Brickell

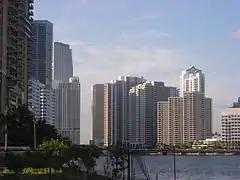
Brickell and Brickell Key

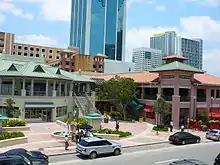
The Shops at Mary Brickell Village is a popular dining and shopping destination in Brickell.

Brickell lies immediately east of Interstate 95, including Southwest 3rd Avenue, and extends to the Biscayne Bay. Brickell extends north to the Miami River and south to SW 26th Road (the Rickenbacker Causeway). The neighborhood comprises mostly financial and residential buildings north of Broadway (Southwest 15th Road), and mostly residential buildings south of Broadway. Brickell is home to 31,759 year-round residents.